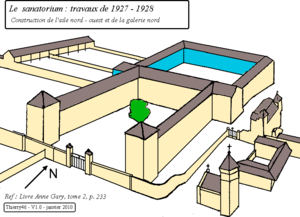
Plan du ""Sanatorium"" (1928) de Montfaucon dans le Lot."
Montfaucon est une commune française, située dans le département du Lot en région Occitanie.